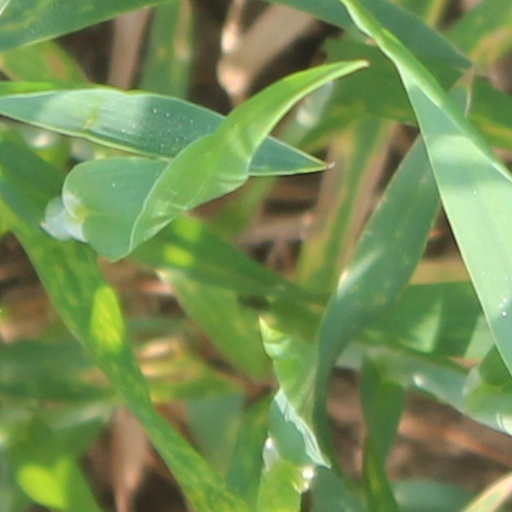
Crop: wheat